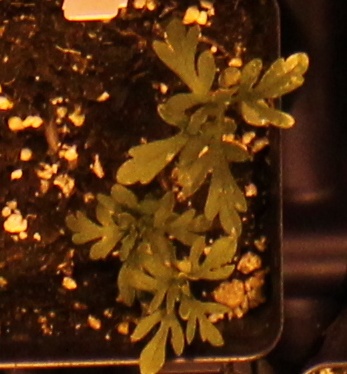
Label: Ragweed